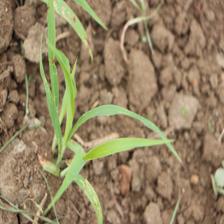
Label: Sorghum